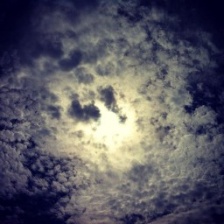
Cloud type: Cirrocumulus